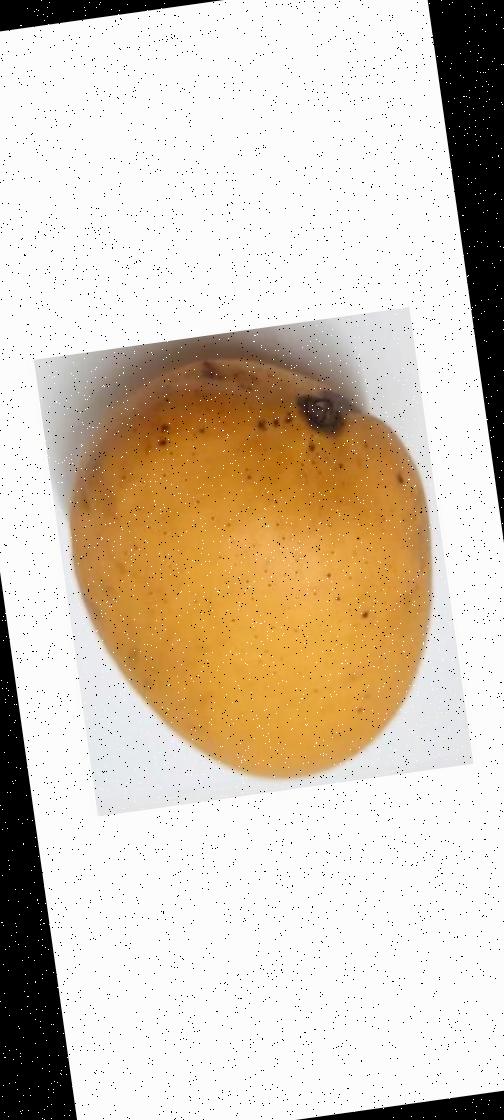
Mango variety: Katimon